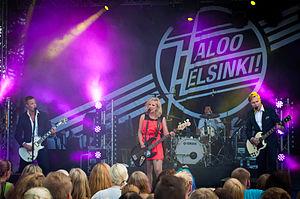
Haloo Helsinki! est un groupe de pop rock finlandais, originaire d'Helsinki.